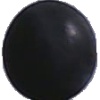
Label: blue_grape